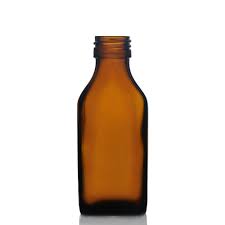
Waste category: glass